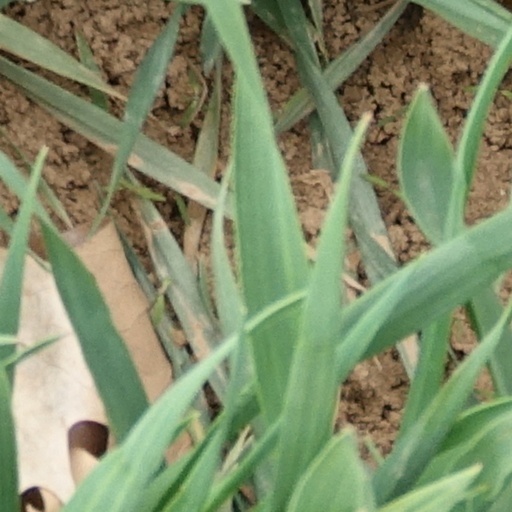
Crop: wheat